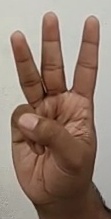
ASL sign: W